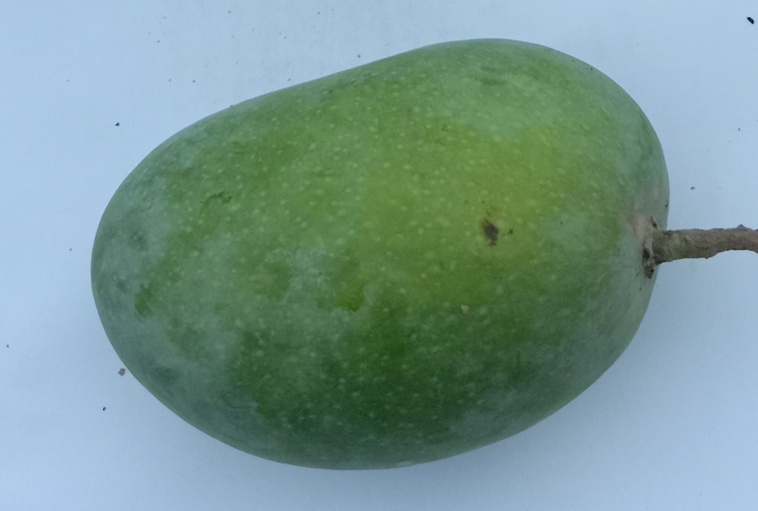
Mango variety: Chaunsa (Summer Bahisht)